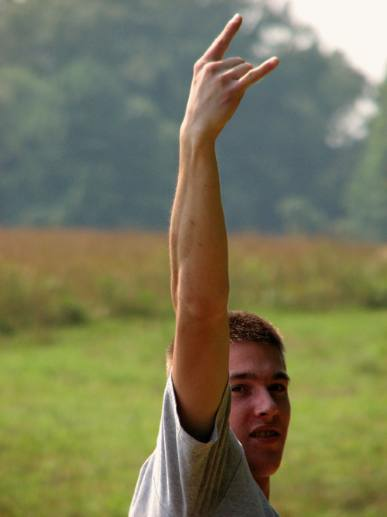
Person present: Yes